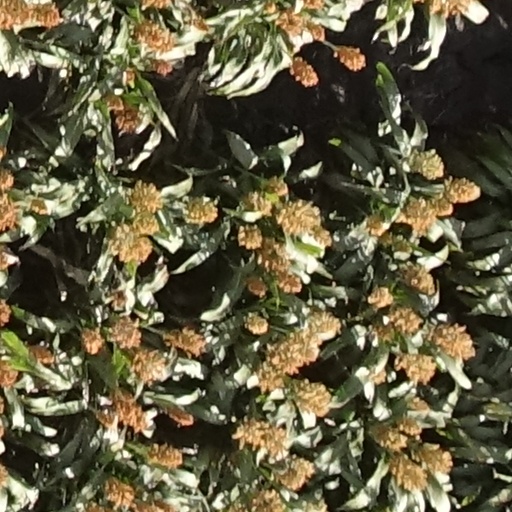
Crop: sorghum